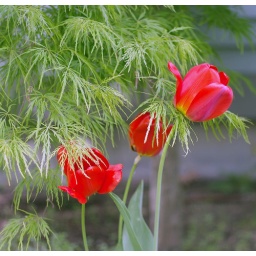
Tulips and tree at a friend's home in Massachusetts.